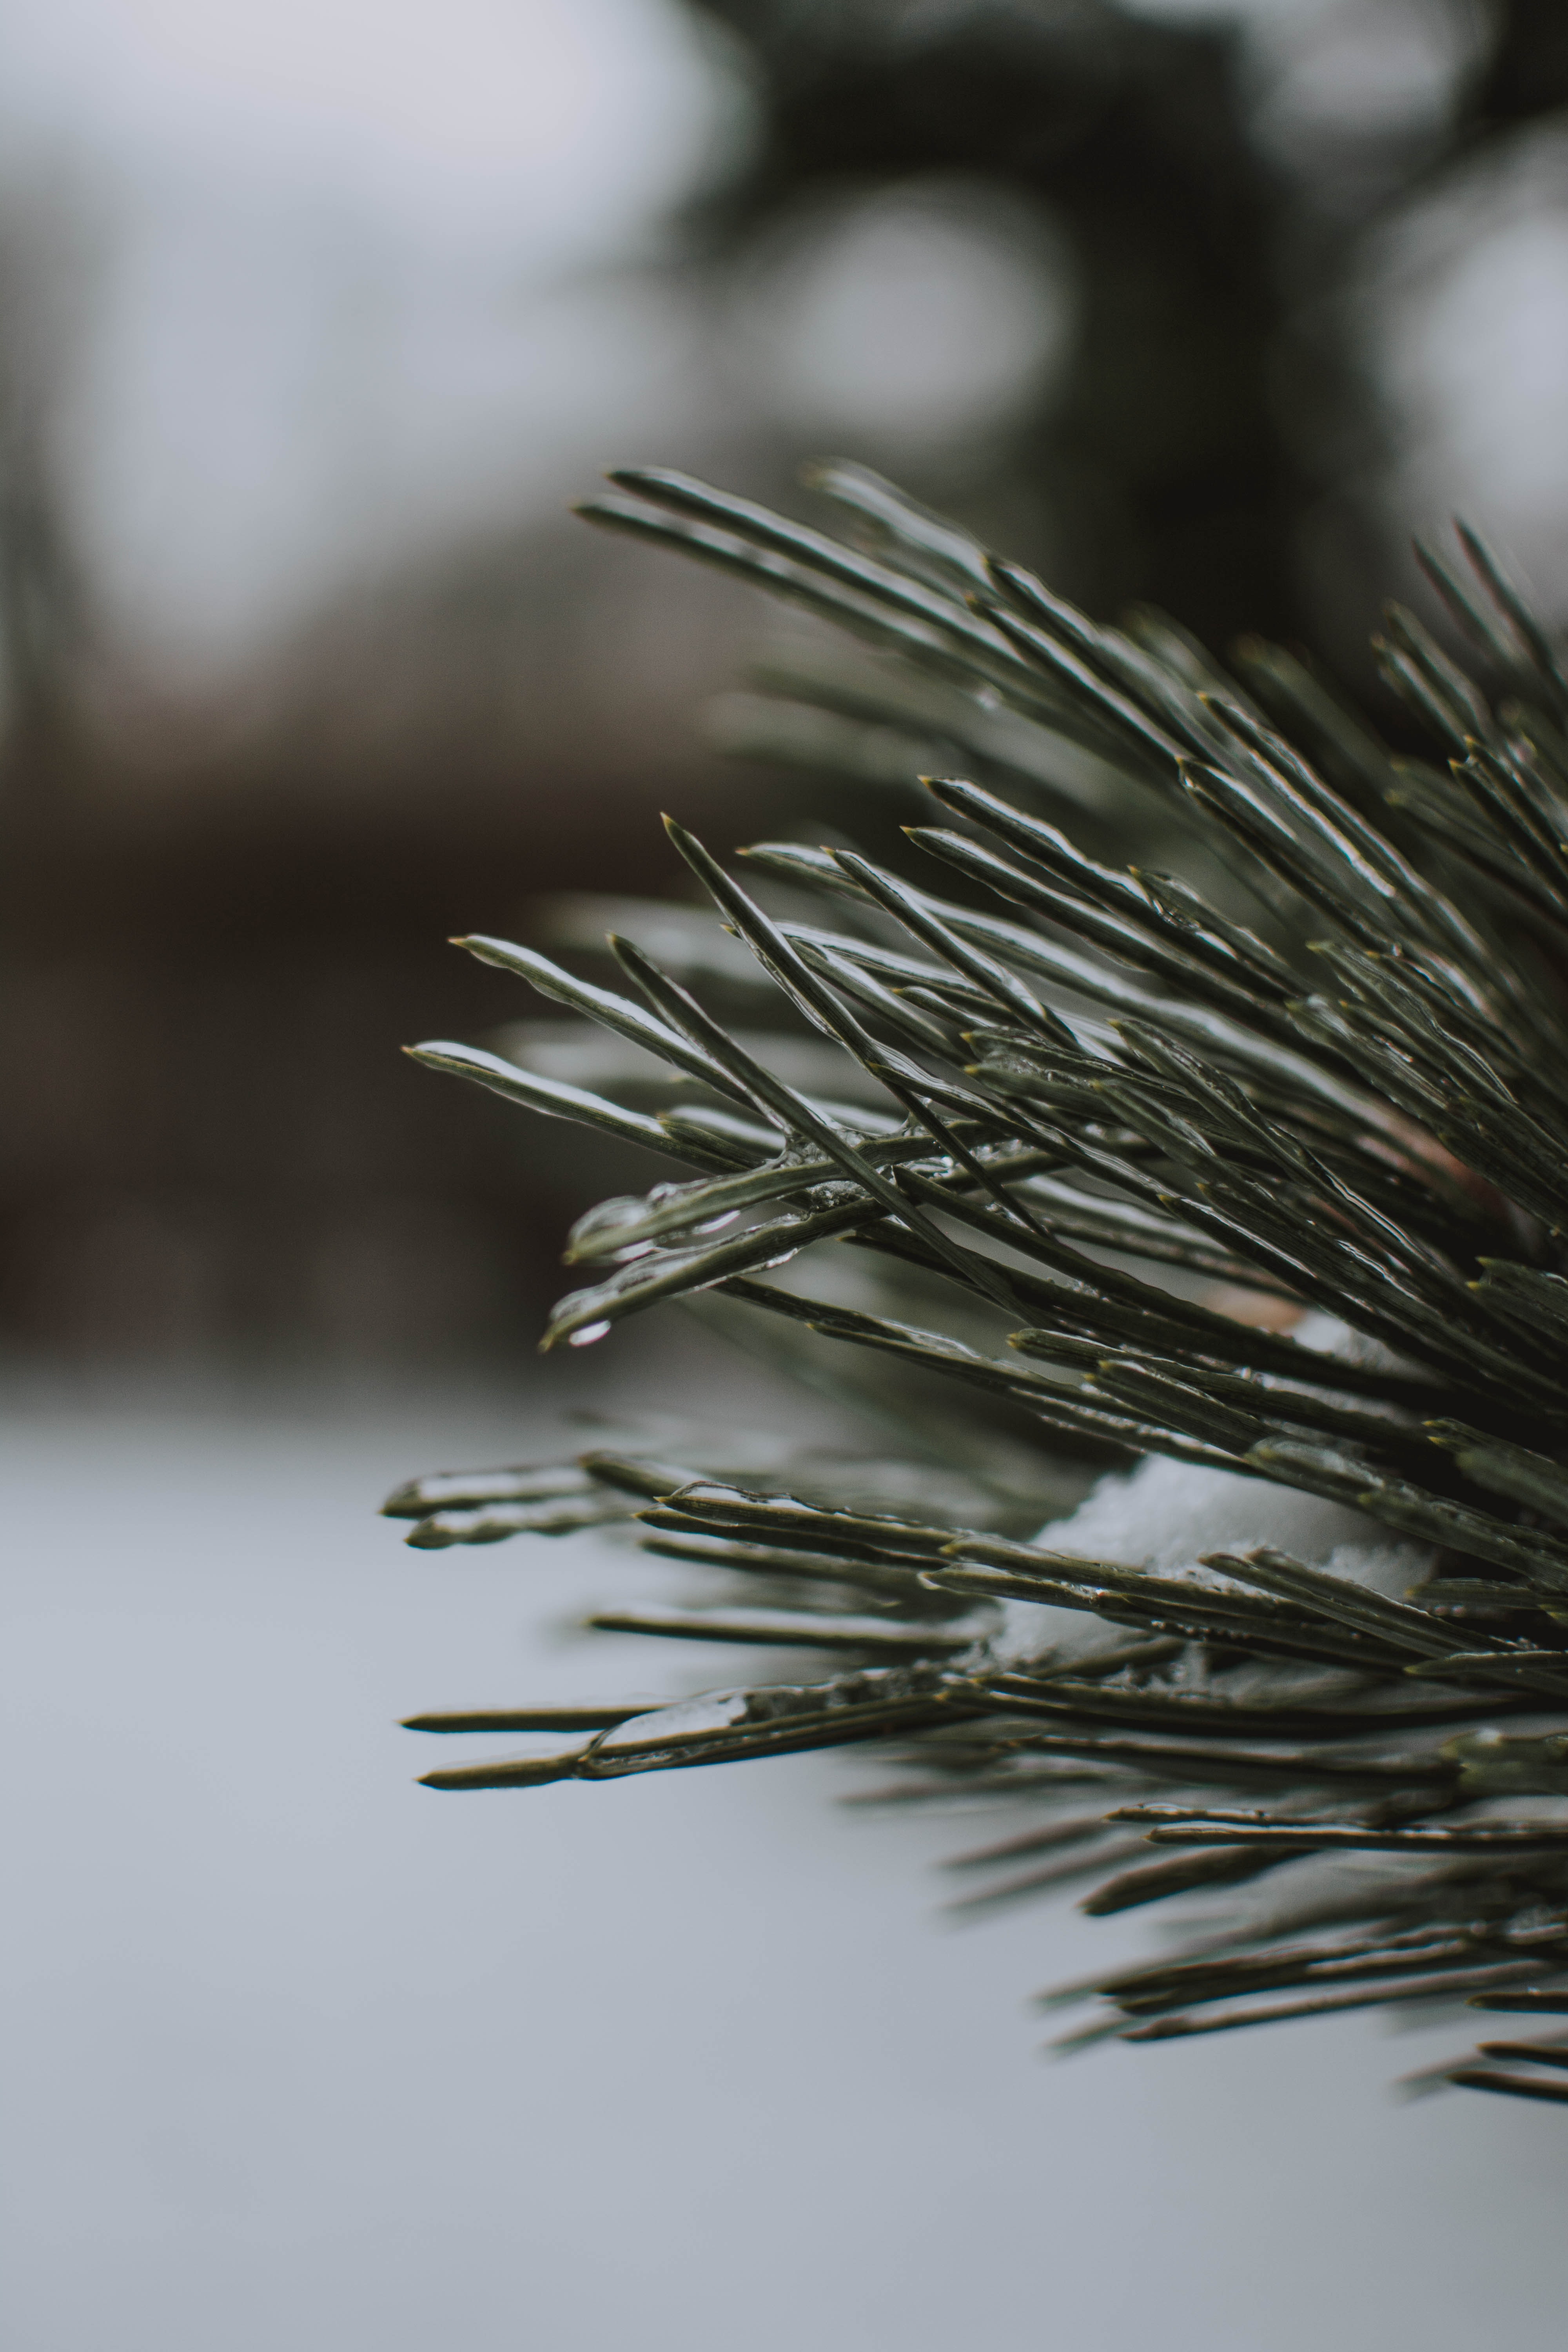
white pine, tree, branch, winter, pine, red pine, snow, lodgepole pine, spruce, plant, twig, conifer, pine family, woody plant, evergreen, oregon pine, freezing, close up, shortstraw pine, leaf, fir, western yellow pine, photography, Colorado spruce, black and white, frost, macro photography, American larch, monochrome, Jack pine, casuarina, Georgia pine, cypress family